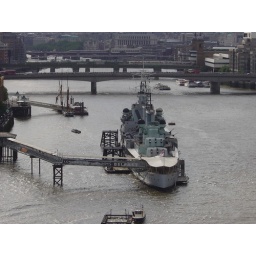
...e dietro in sequenza,London BridgeCannon street railway bridgeSouthwark bridgeMillennium bridgeBlakfriars bridgeBlakfriars railway bridge